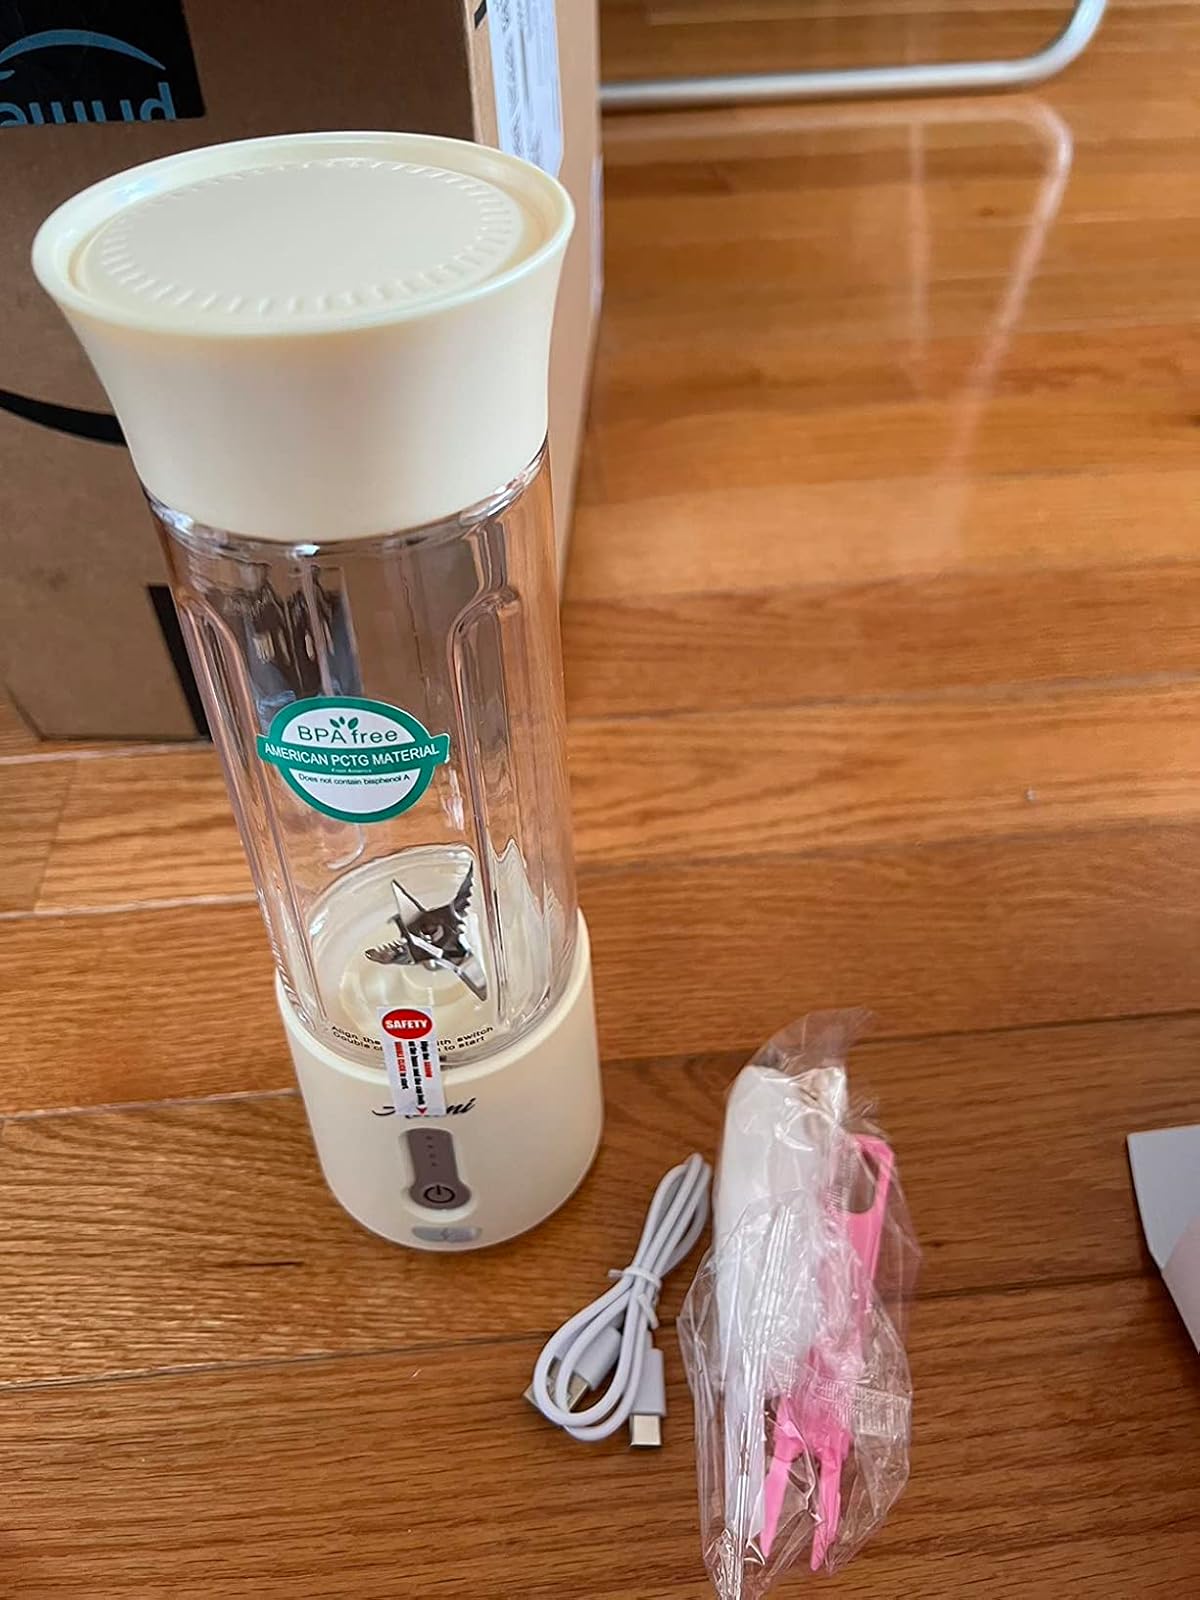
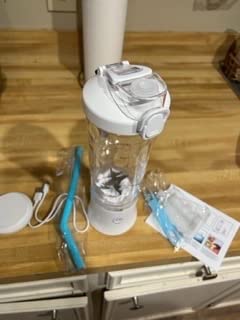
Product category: items_blender
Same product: no